Grantown-on-Spey (East) railway station

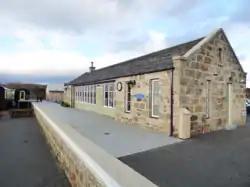
Grantown East: Highland Heritage & Cultural Centre

Revack Estate owner Karen Blessington is behind the redevelopment of the derelict former Speyside Line station into Grantown East the Highland Heritage and Cultural Centre.